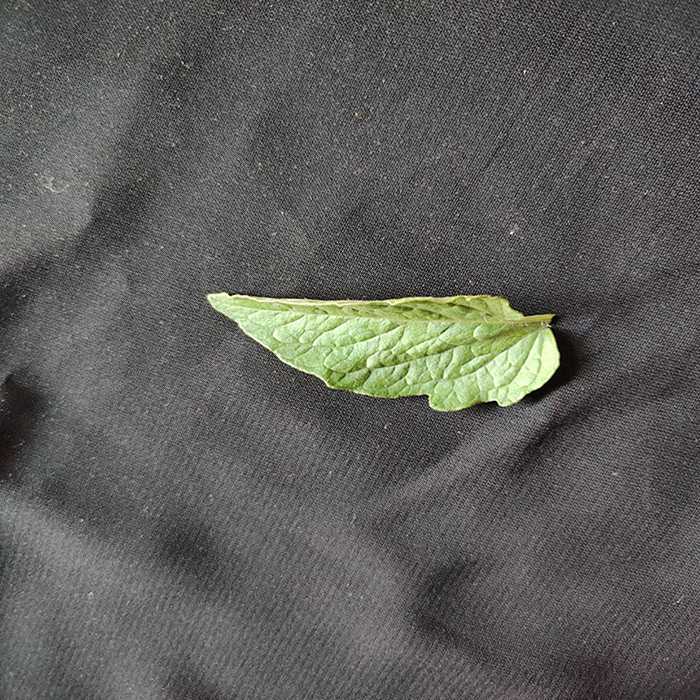
Plant: Tomato
Label: Tomato Fresh leaf